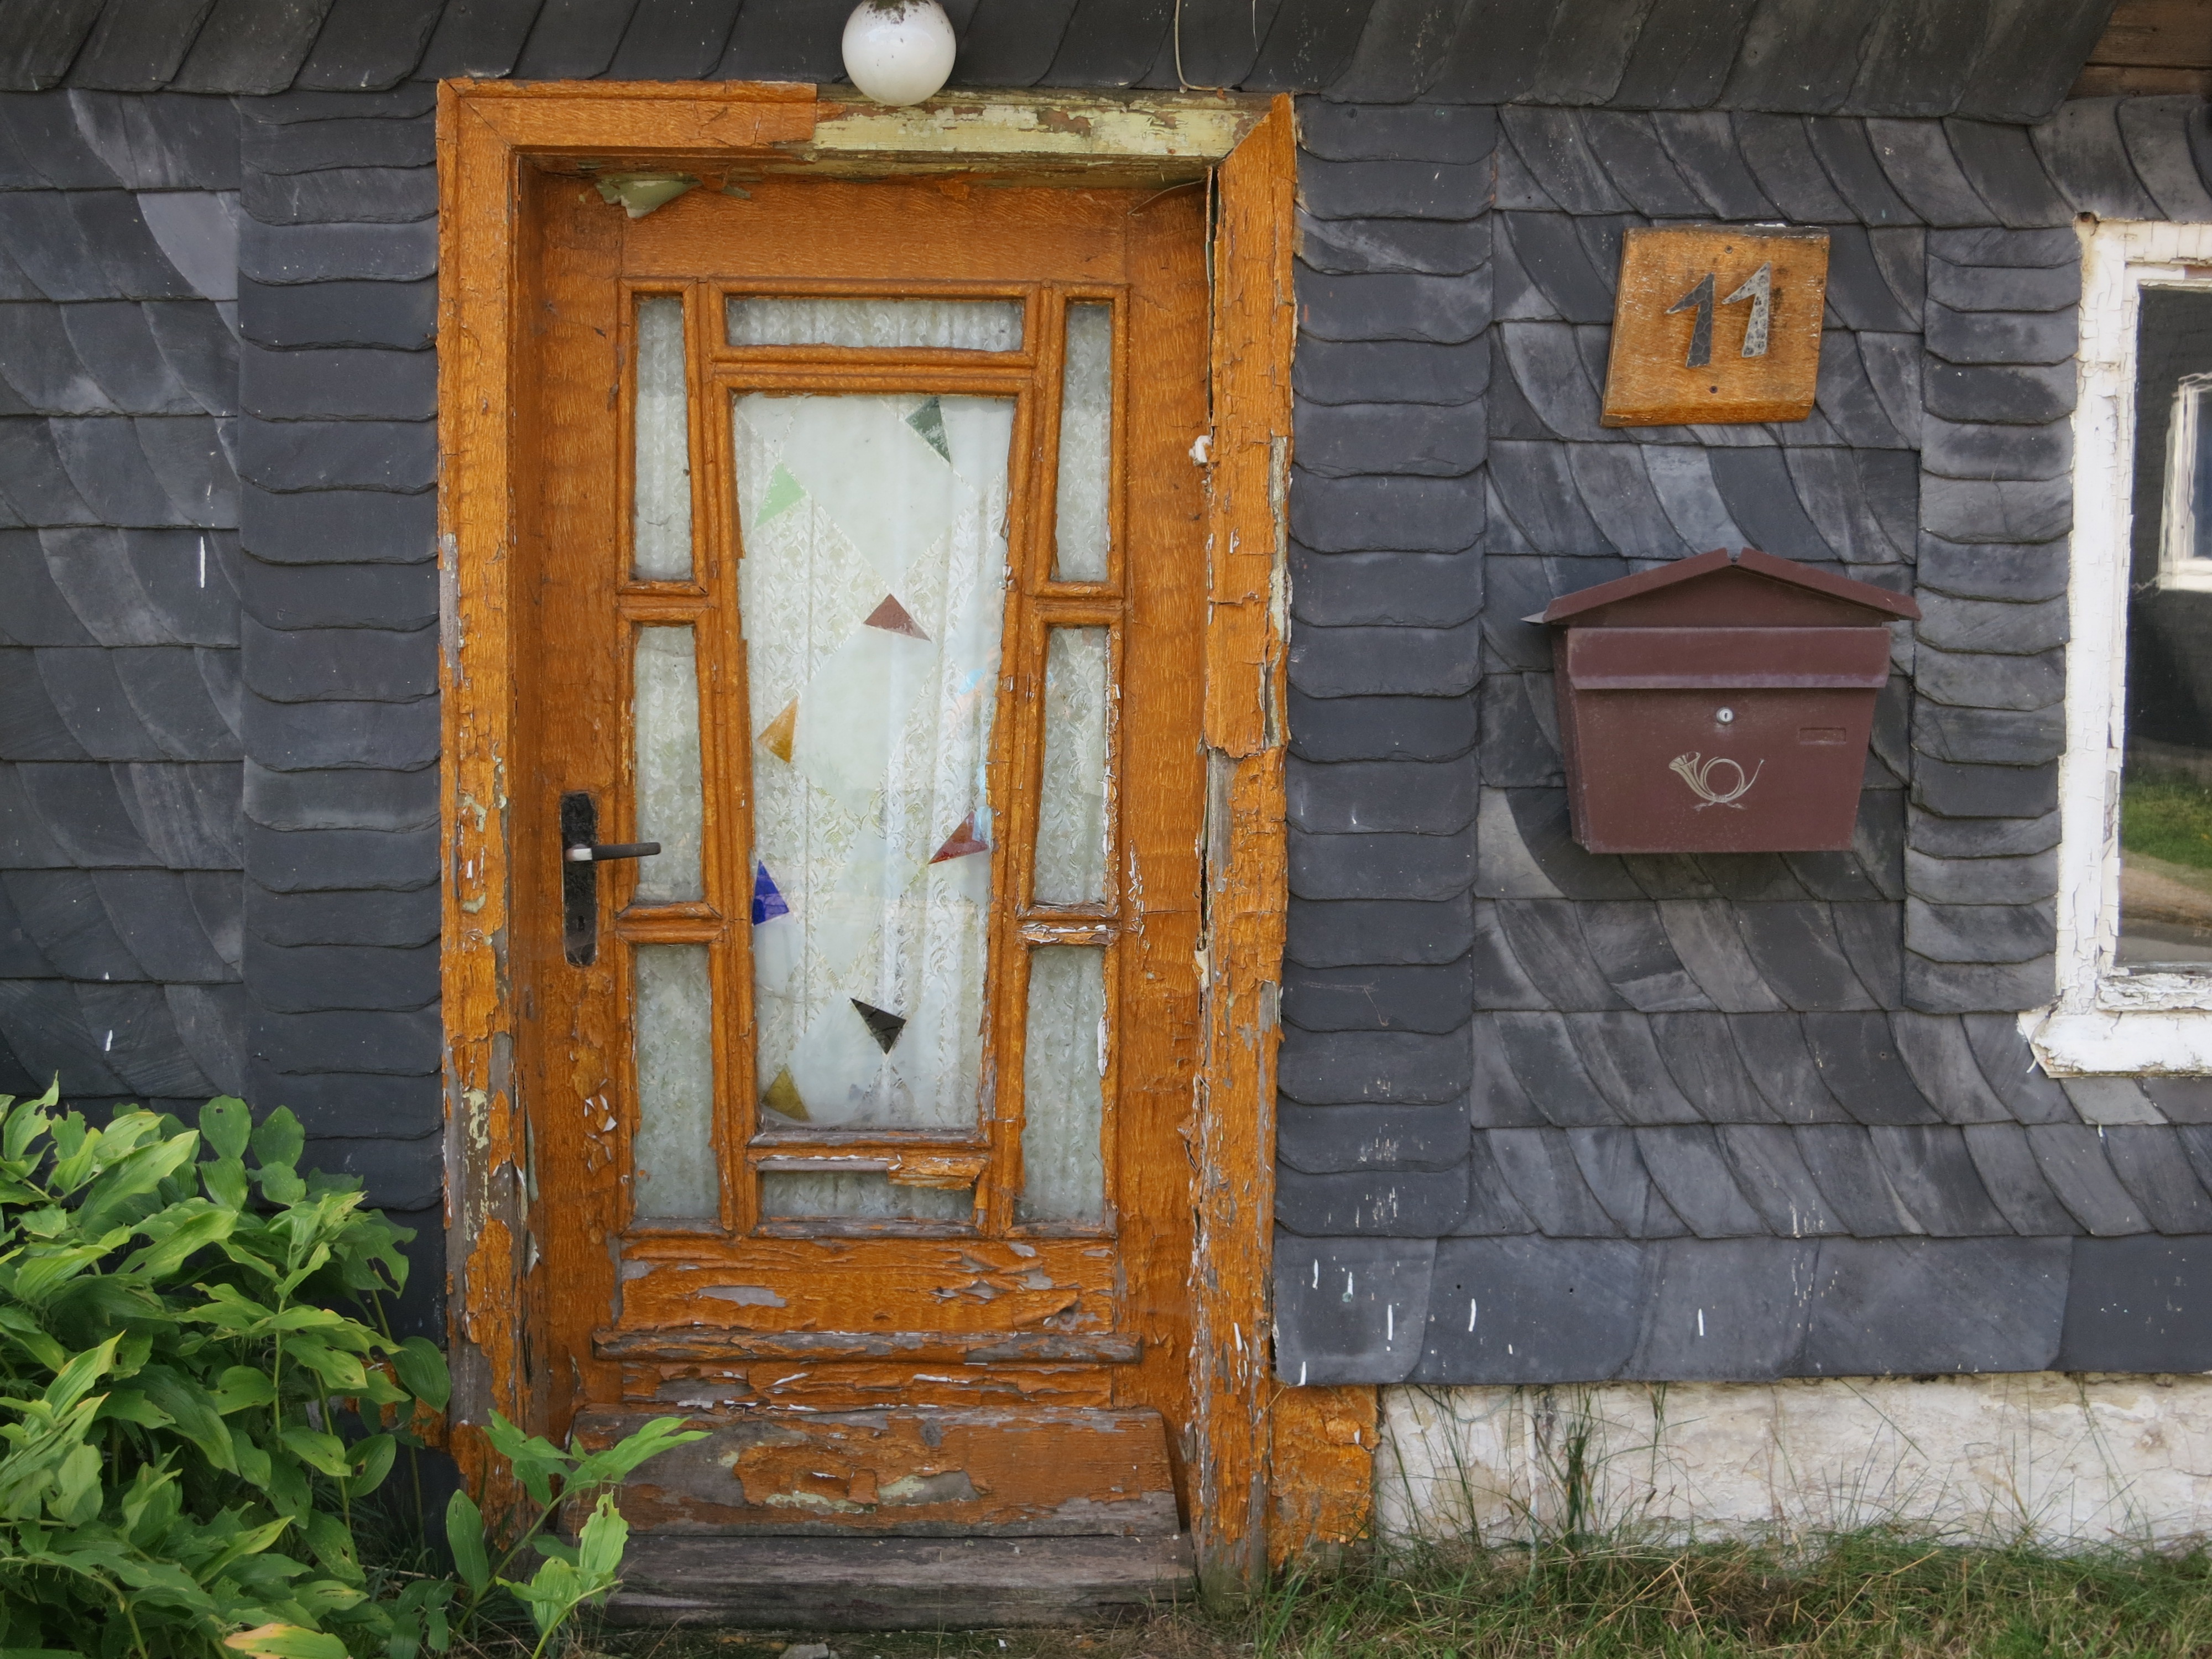
wood, house, window, old, home, wall, cottage, facade, abandoned, decay, ruin, door, art, house entrance, leave, lapsed